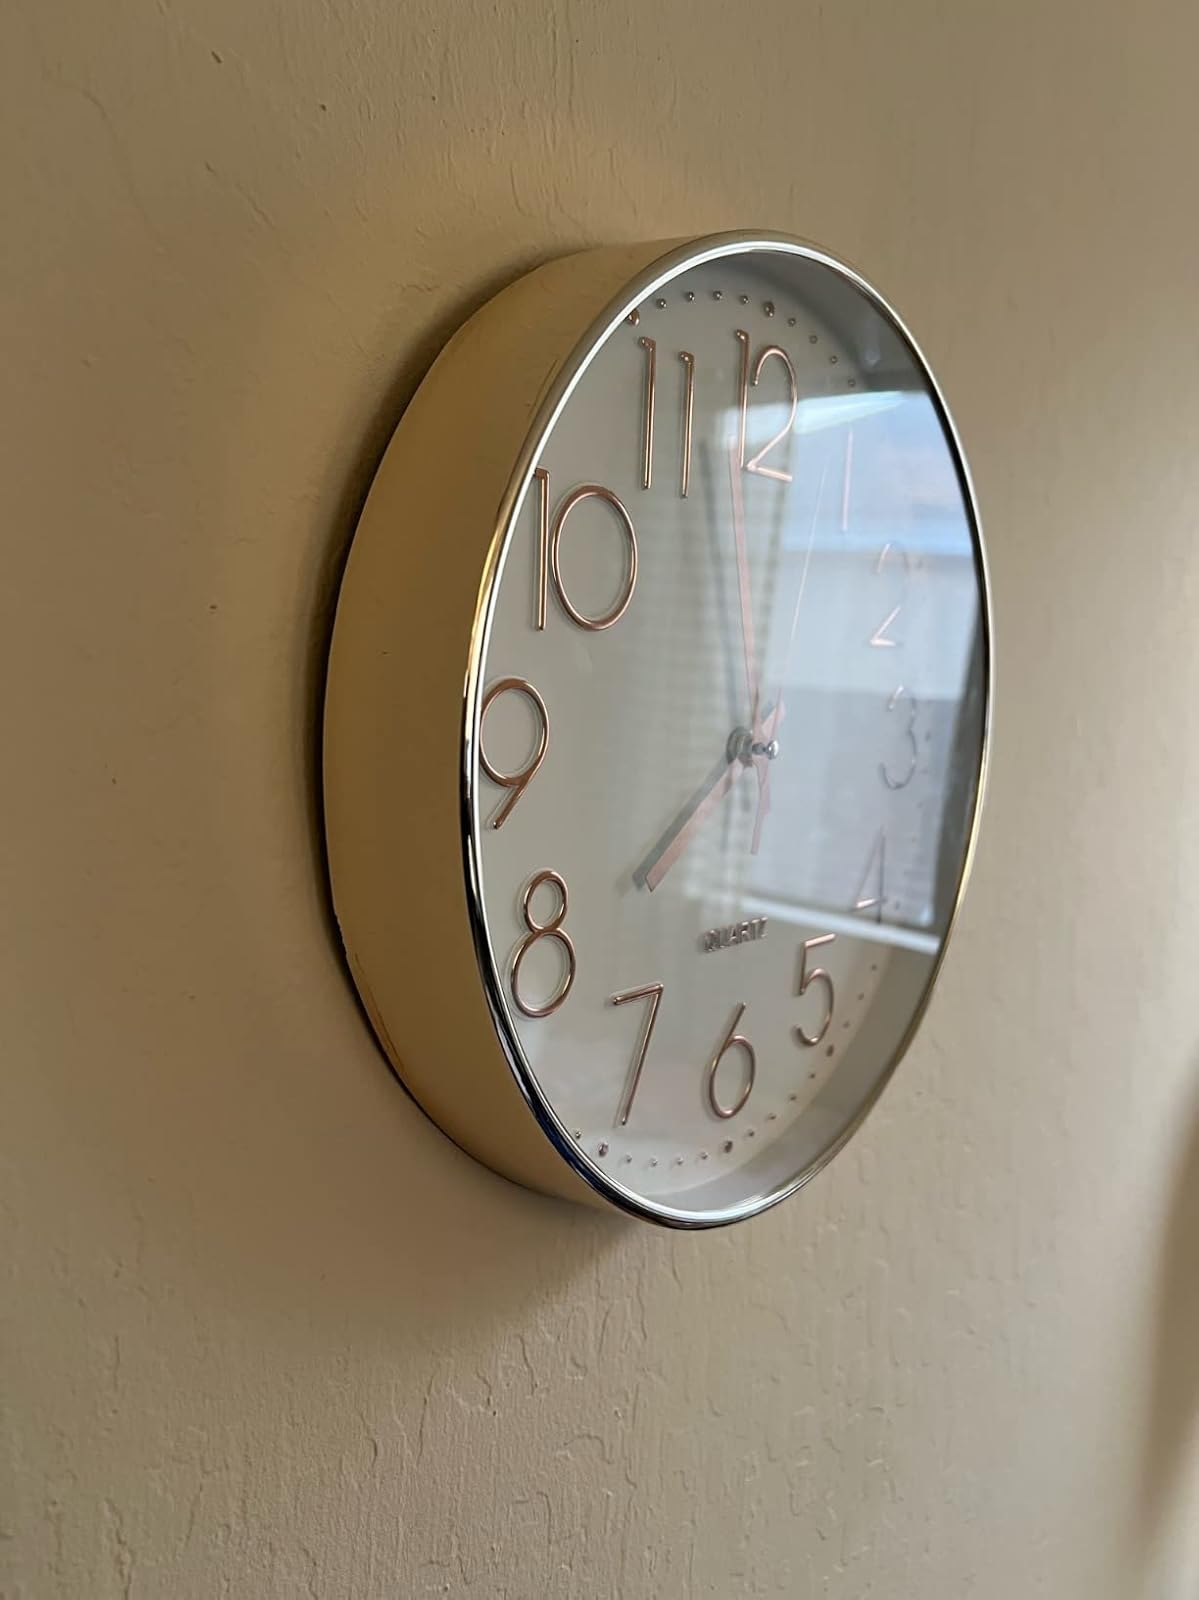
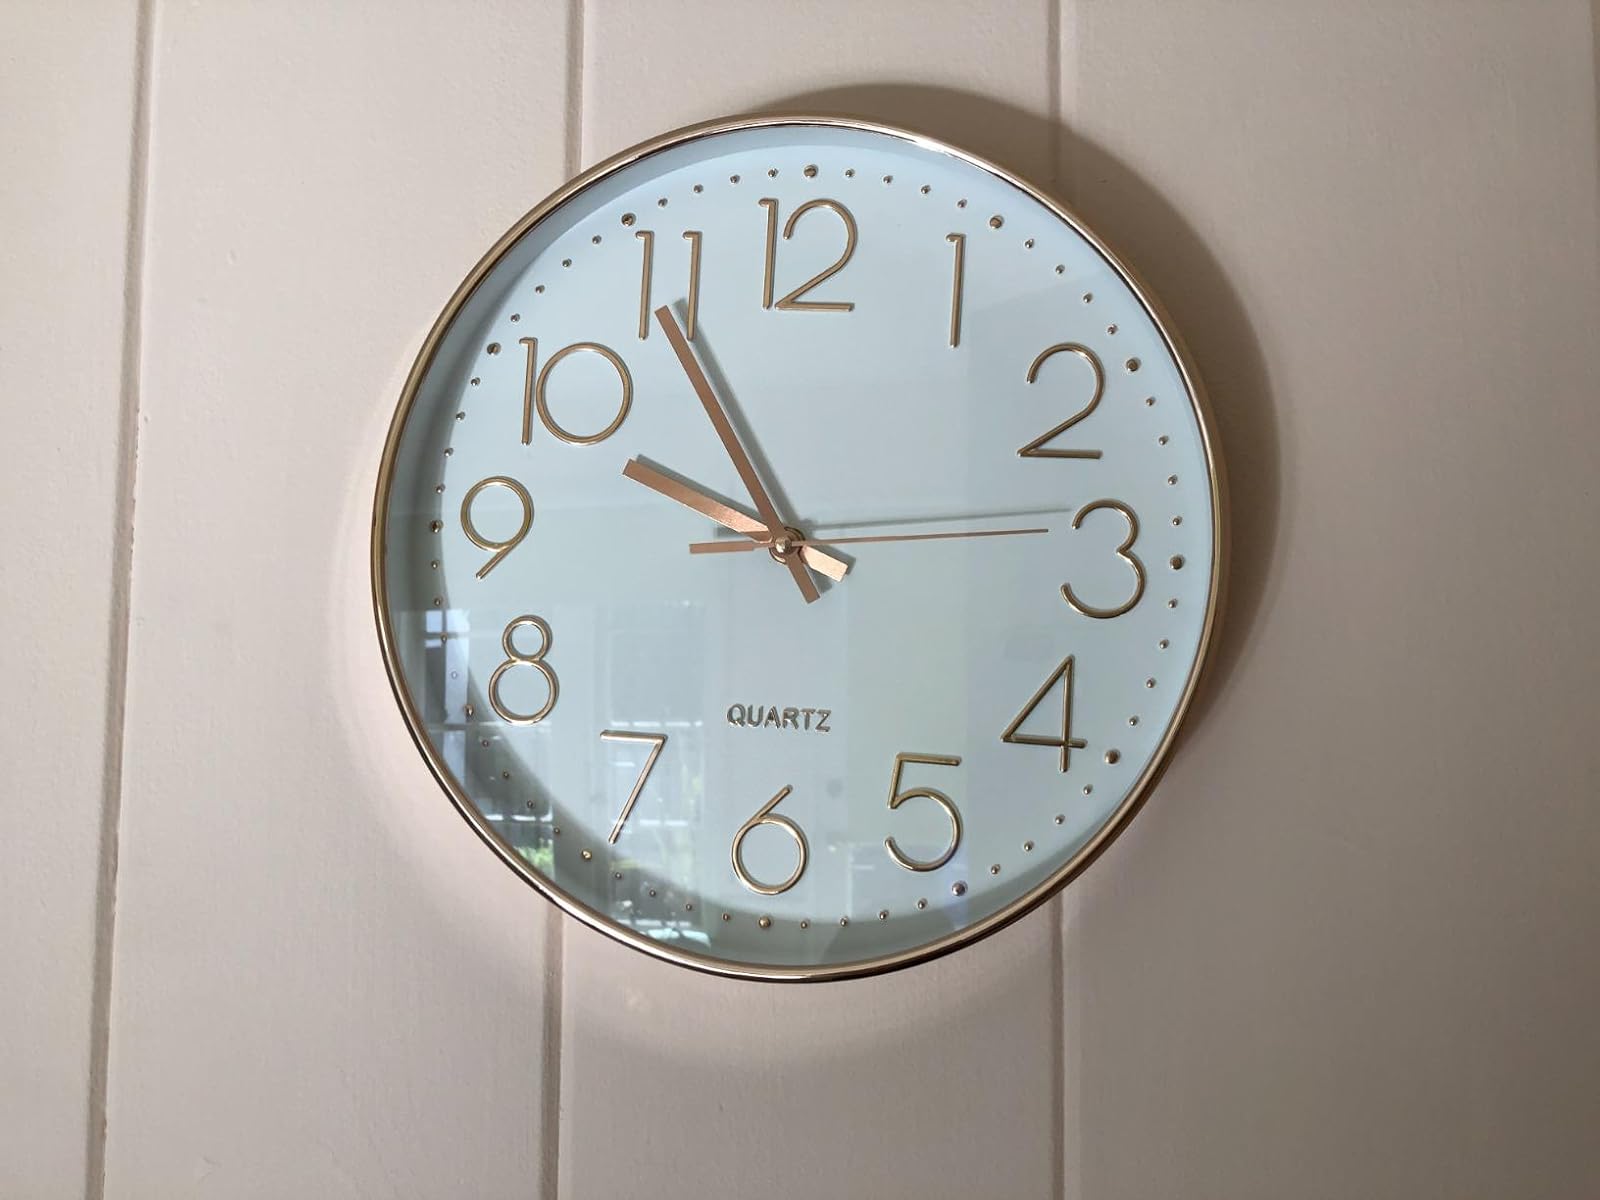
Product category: clock
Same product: yes